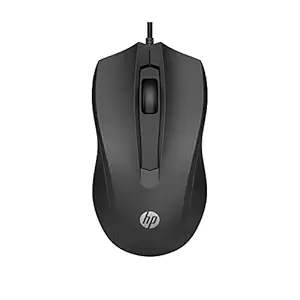
HP Wired Mouse 100 with 1600 DPI Optical Sensor
Category: Computers&Accessories
Price: 328 (list price: 399)
Rating: 4.1 (3,441 ratings)
About this product: Work on your terms with an ambidextrous, contoured design suitable for both left and right-hand use.; Wire in within seconds with quick USB plug-and-play connectivity.|Experience astounding accuracy with 1600 DPI optical sensor that works like a charm on most surfaces.|The control is in your hands – get clicking seamlessly with 3 handy buttons and built-in scrolling.|In it for the long run - enjoy 3-years manufacturer warranty on the device from the date of purchase.|Operating System: Windows 10